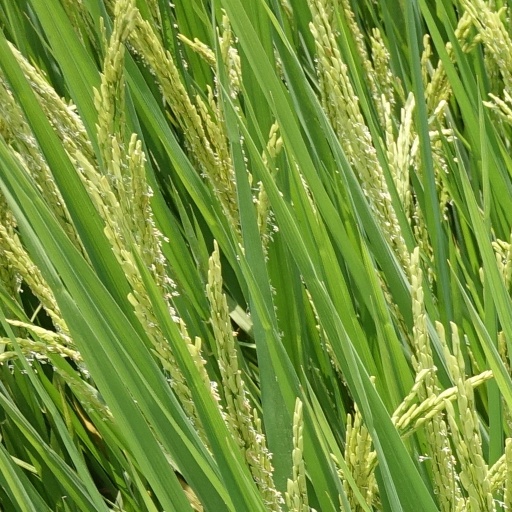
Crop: rice